List of newspapers in Israel

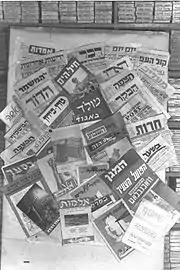
Israeli press, 1949

This list of newspapers in Israel is a list of newspapers printed and distributed in the State of Israel. Most are published in Hebrew, but there are also newspapers catering to Arabic speakers, and newspapers catering to immigrants speaking a variety of other languages, such as Russian, English and French.